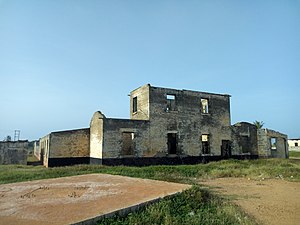
Fort Kongensten
Resterne af Fort Kongesten.
Fort Kongenstein var en dansk handelspost og fort, der lå i Ada Foah, Ghana. Det blev opført i 1783 som en del af forterne lang den danske Guldkyst. En større del af fortet er siden blev taget af havet.